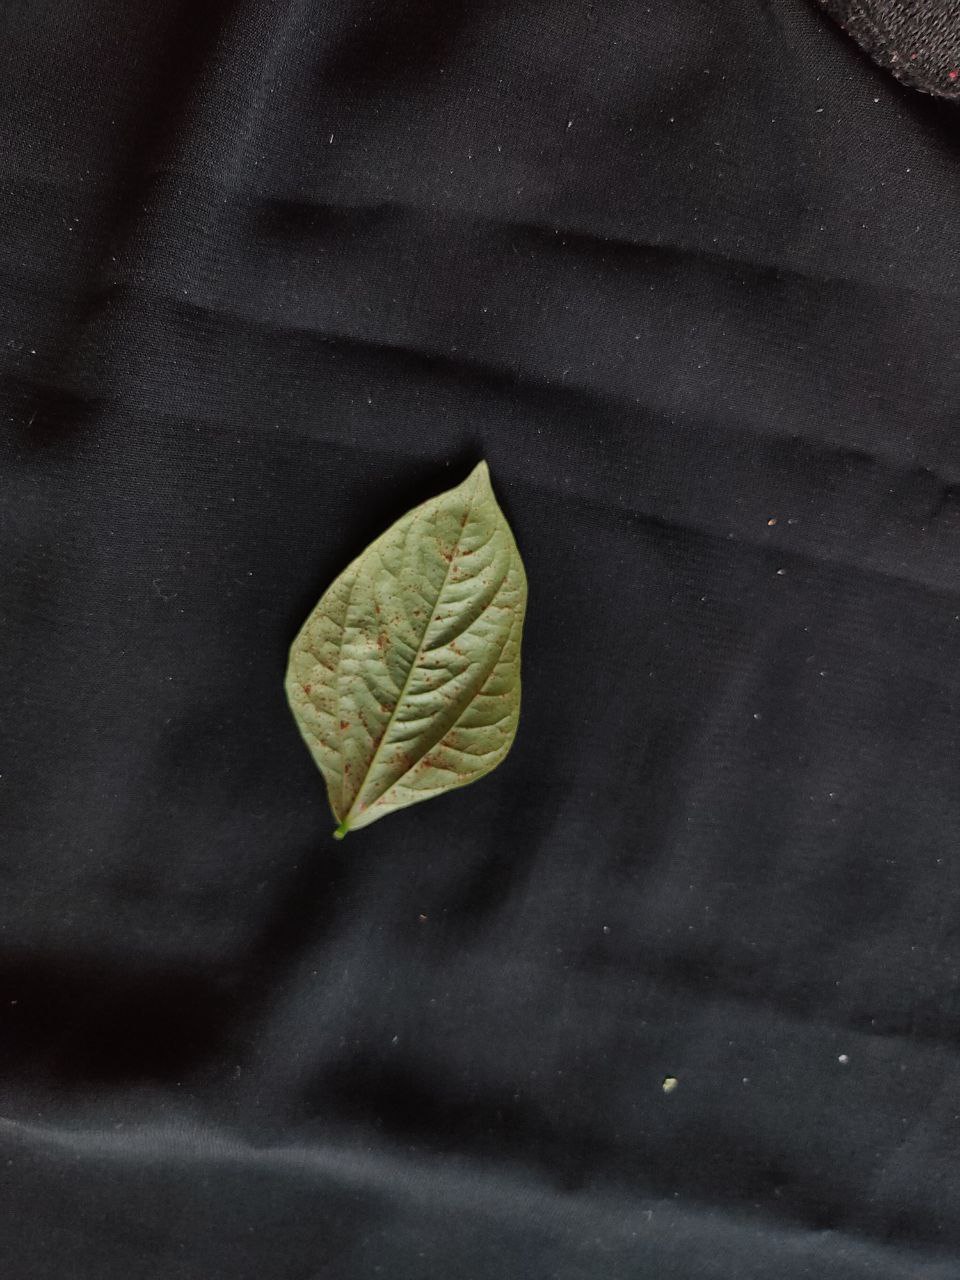
Crop: cowpea
Leaf condition: Septoria leaf spot